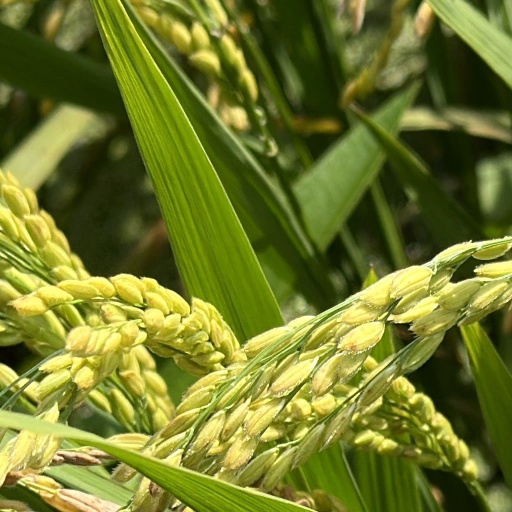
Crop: rice